United States Air Force Thunderbirds

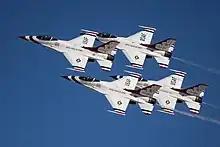
The Thunderbirds perform the Diamond Pass-In-Review at the Aviation Nation airshow at Nellis AFB, NV on November 6, 2022.

From the end of the runway the four-ship Thunderbird team get ready to begin their takeoff roll with the words "Thunderbirds, let's run em up!" being retransmitted from the team leader's mic through the PA system for the crowd to hear.